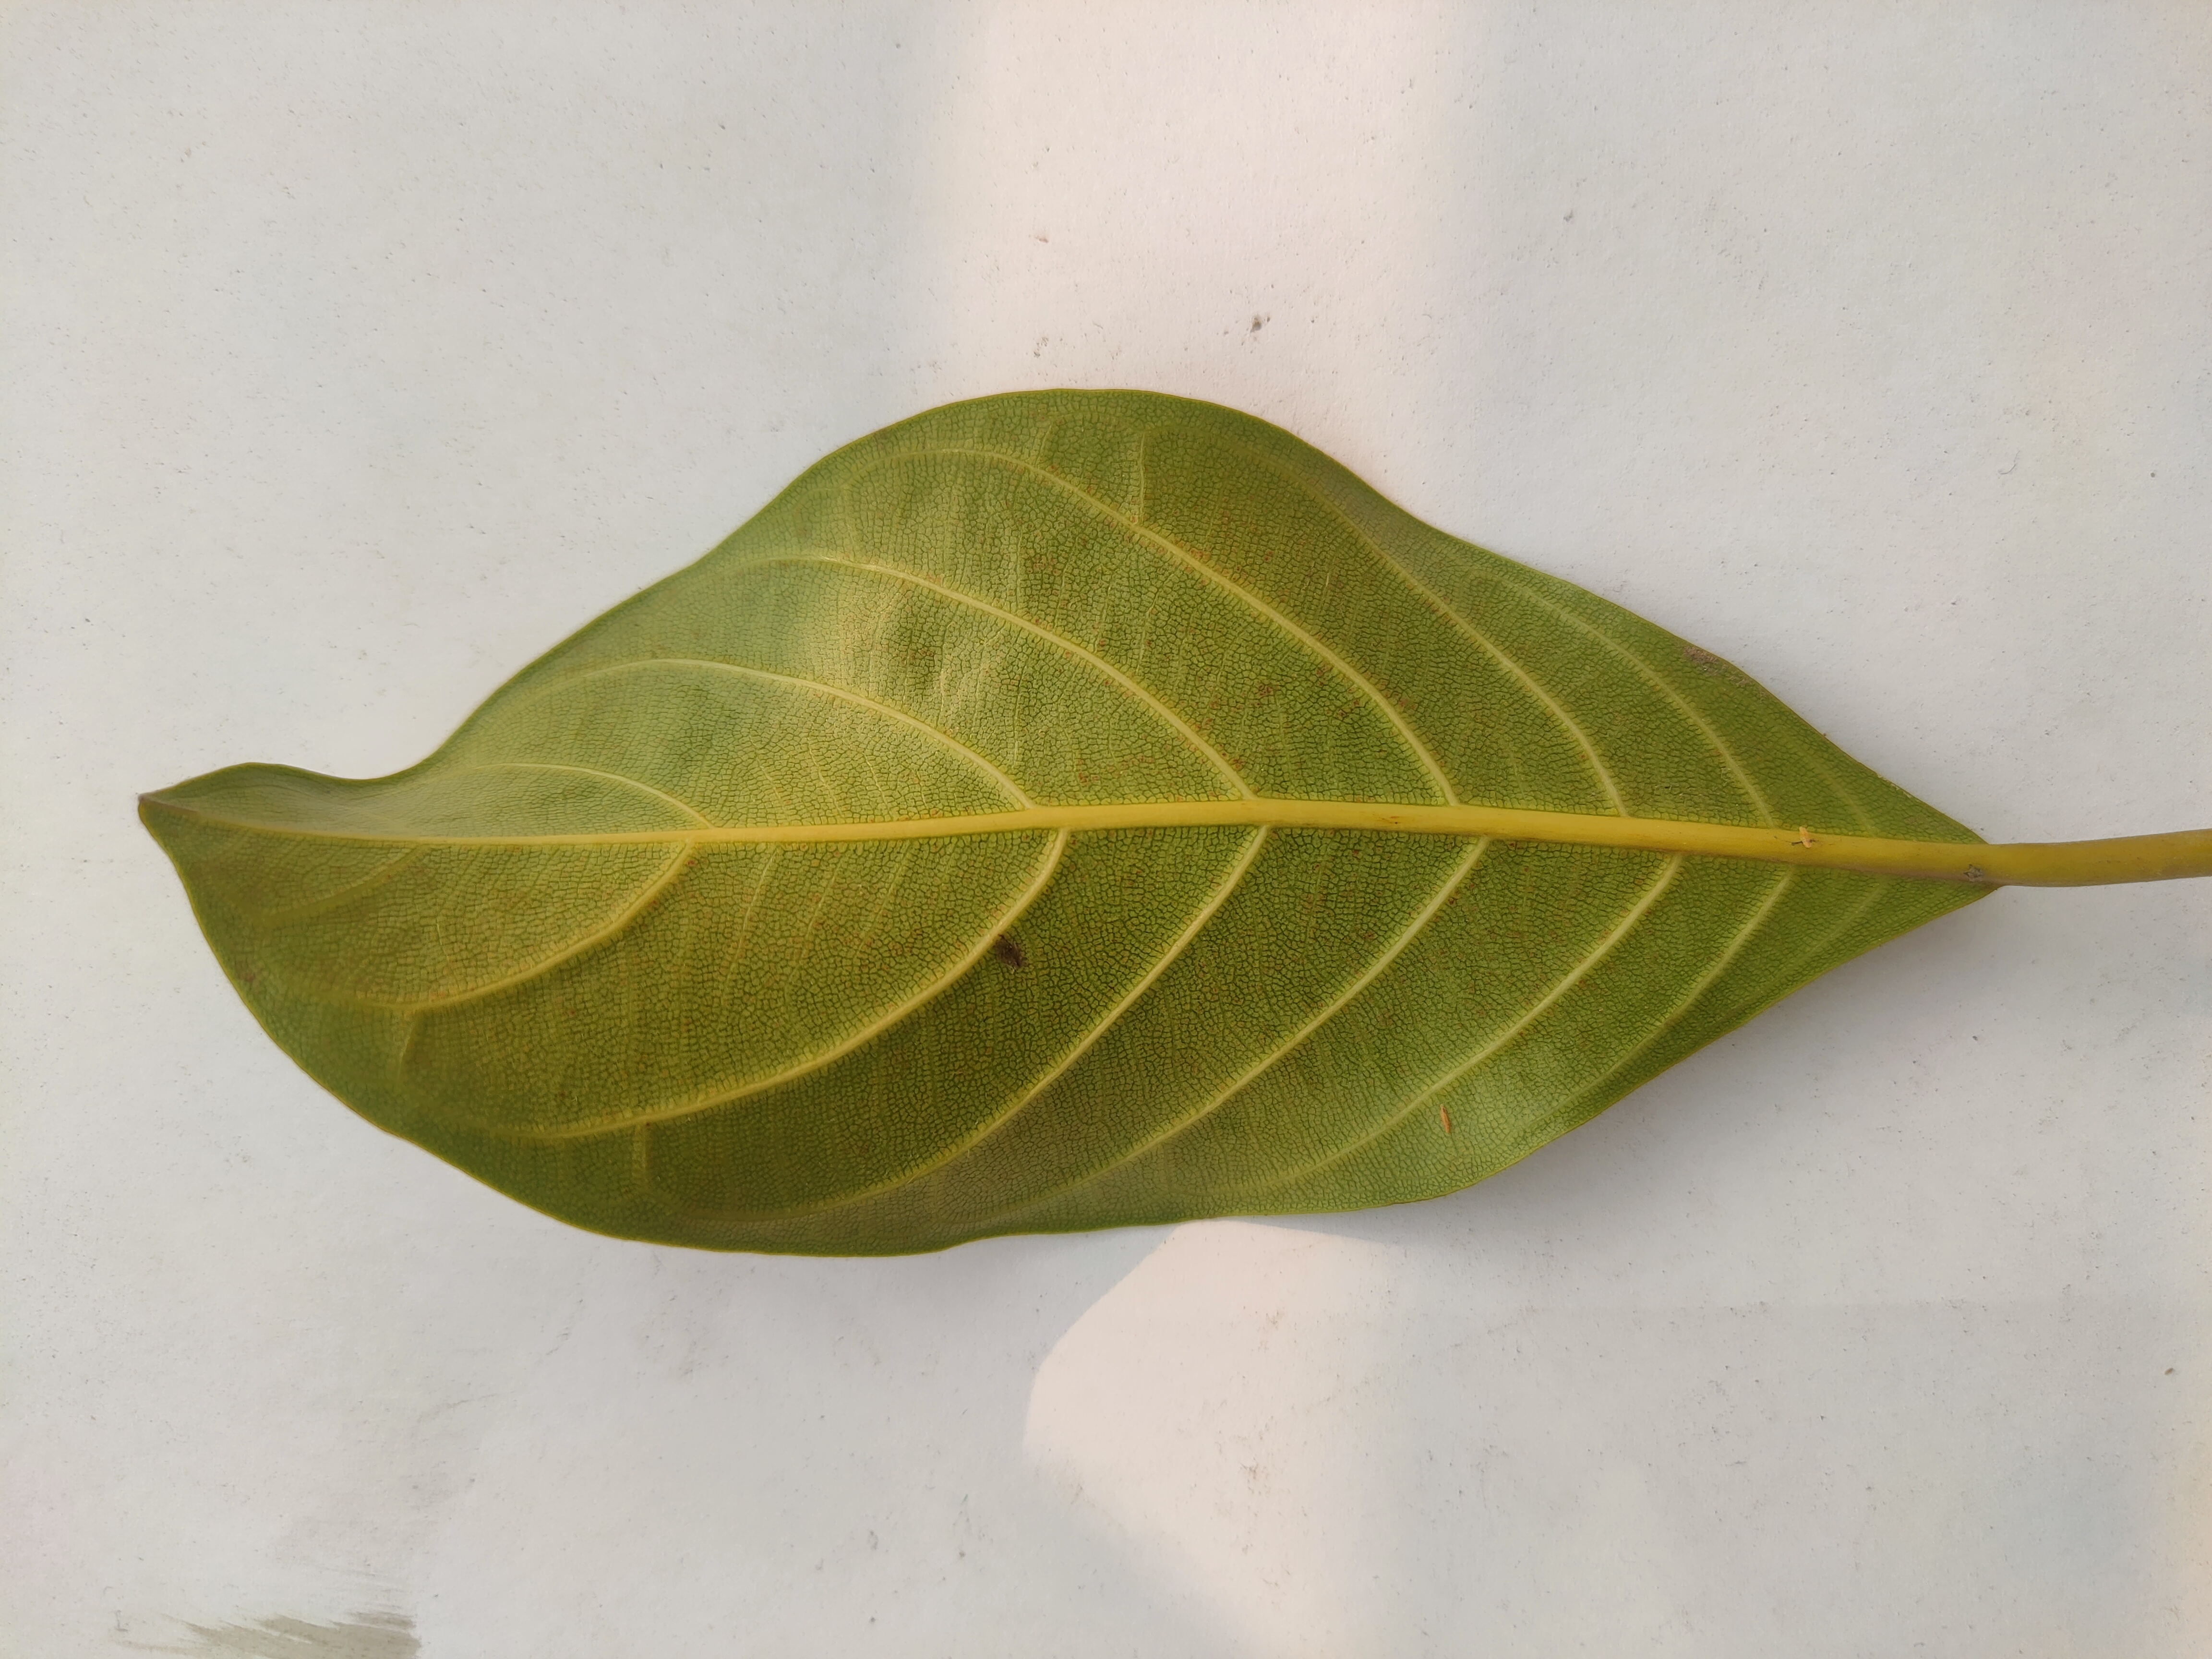
Leaf variety: Jackfruit